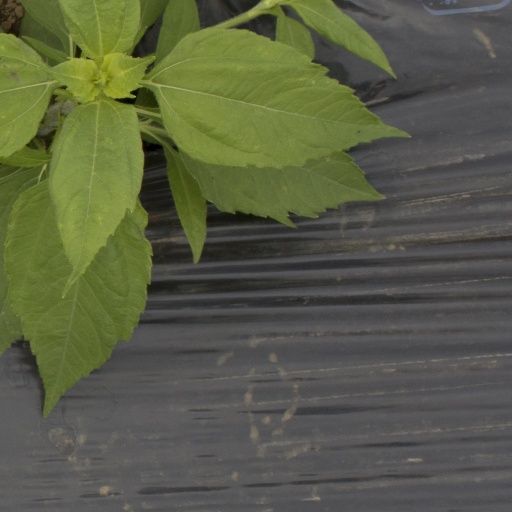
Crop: Jerusalem artichoke